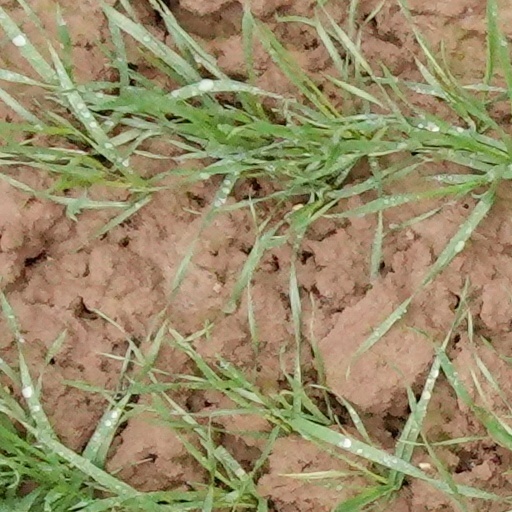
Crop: wheat